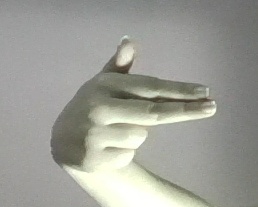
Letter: ghain